SV Wilhelmshaven

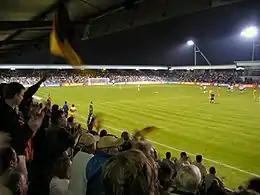
The Jadestadion

The combined club spent its first three seasons in the Regionalliga Nord (II)/2.Bundesliga Nord, but then fell to the third tier Amateur Oberliga Nord. "SV" was relegated to the Verbandsliga Niedersachsen (IV) for the first time in 1980 and since then has played as an elevator side moving between the third and fourth divisions.